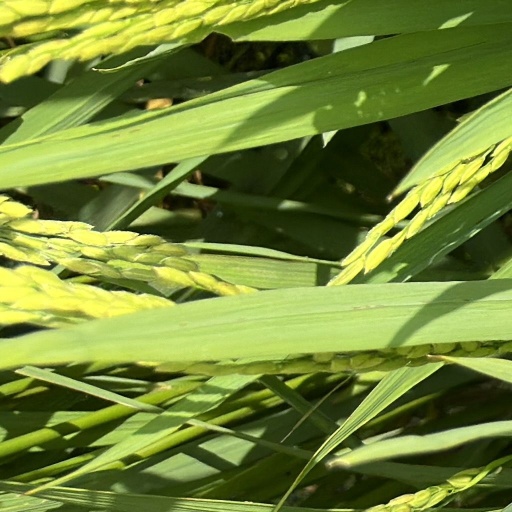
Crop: rice